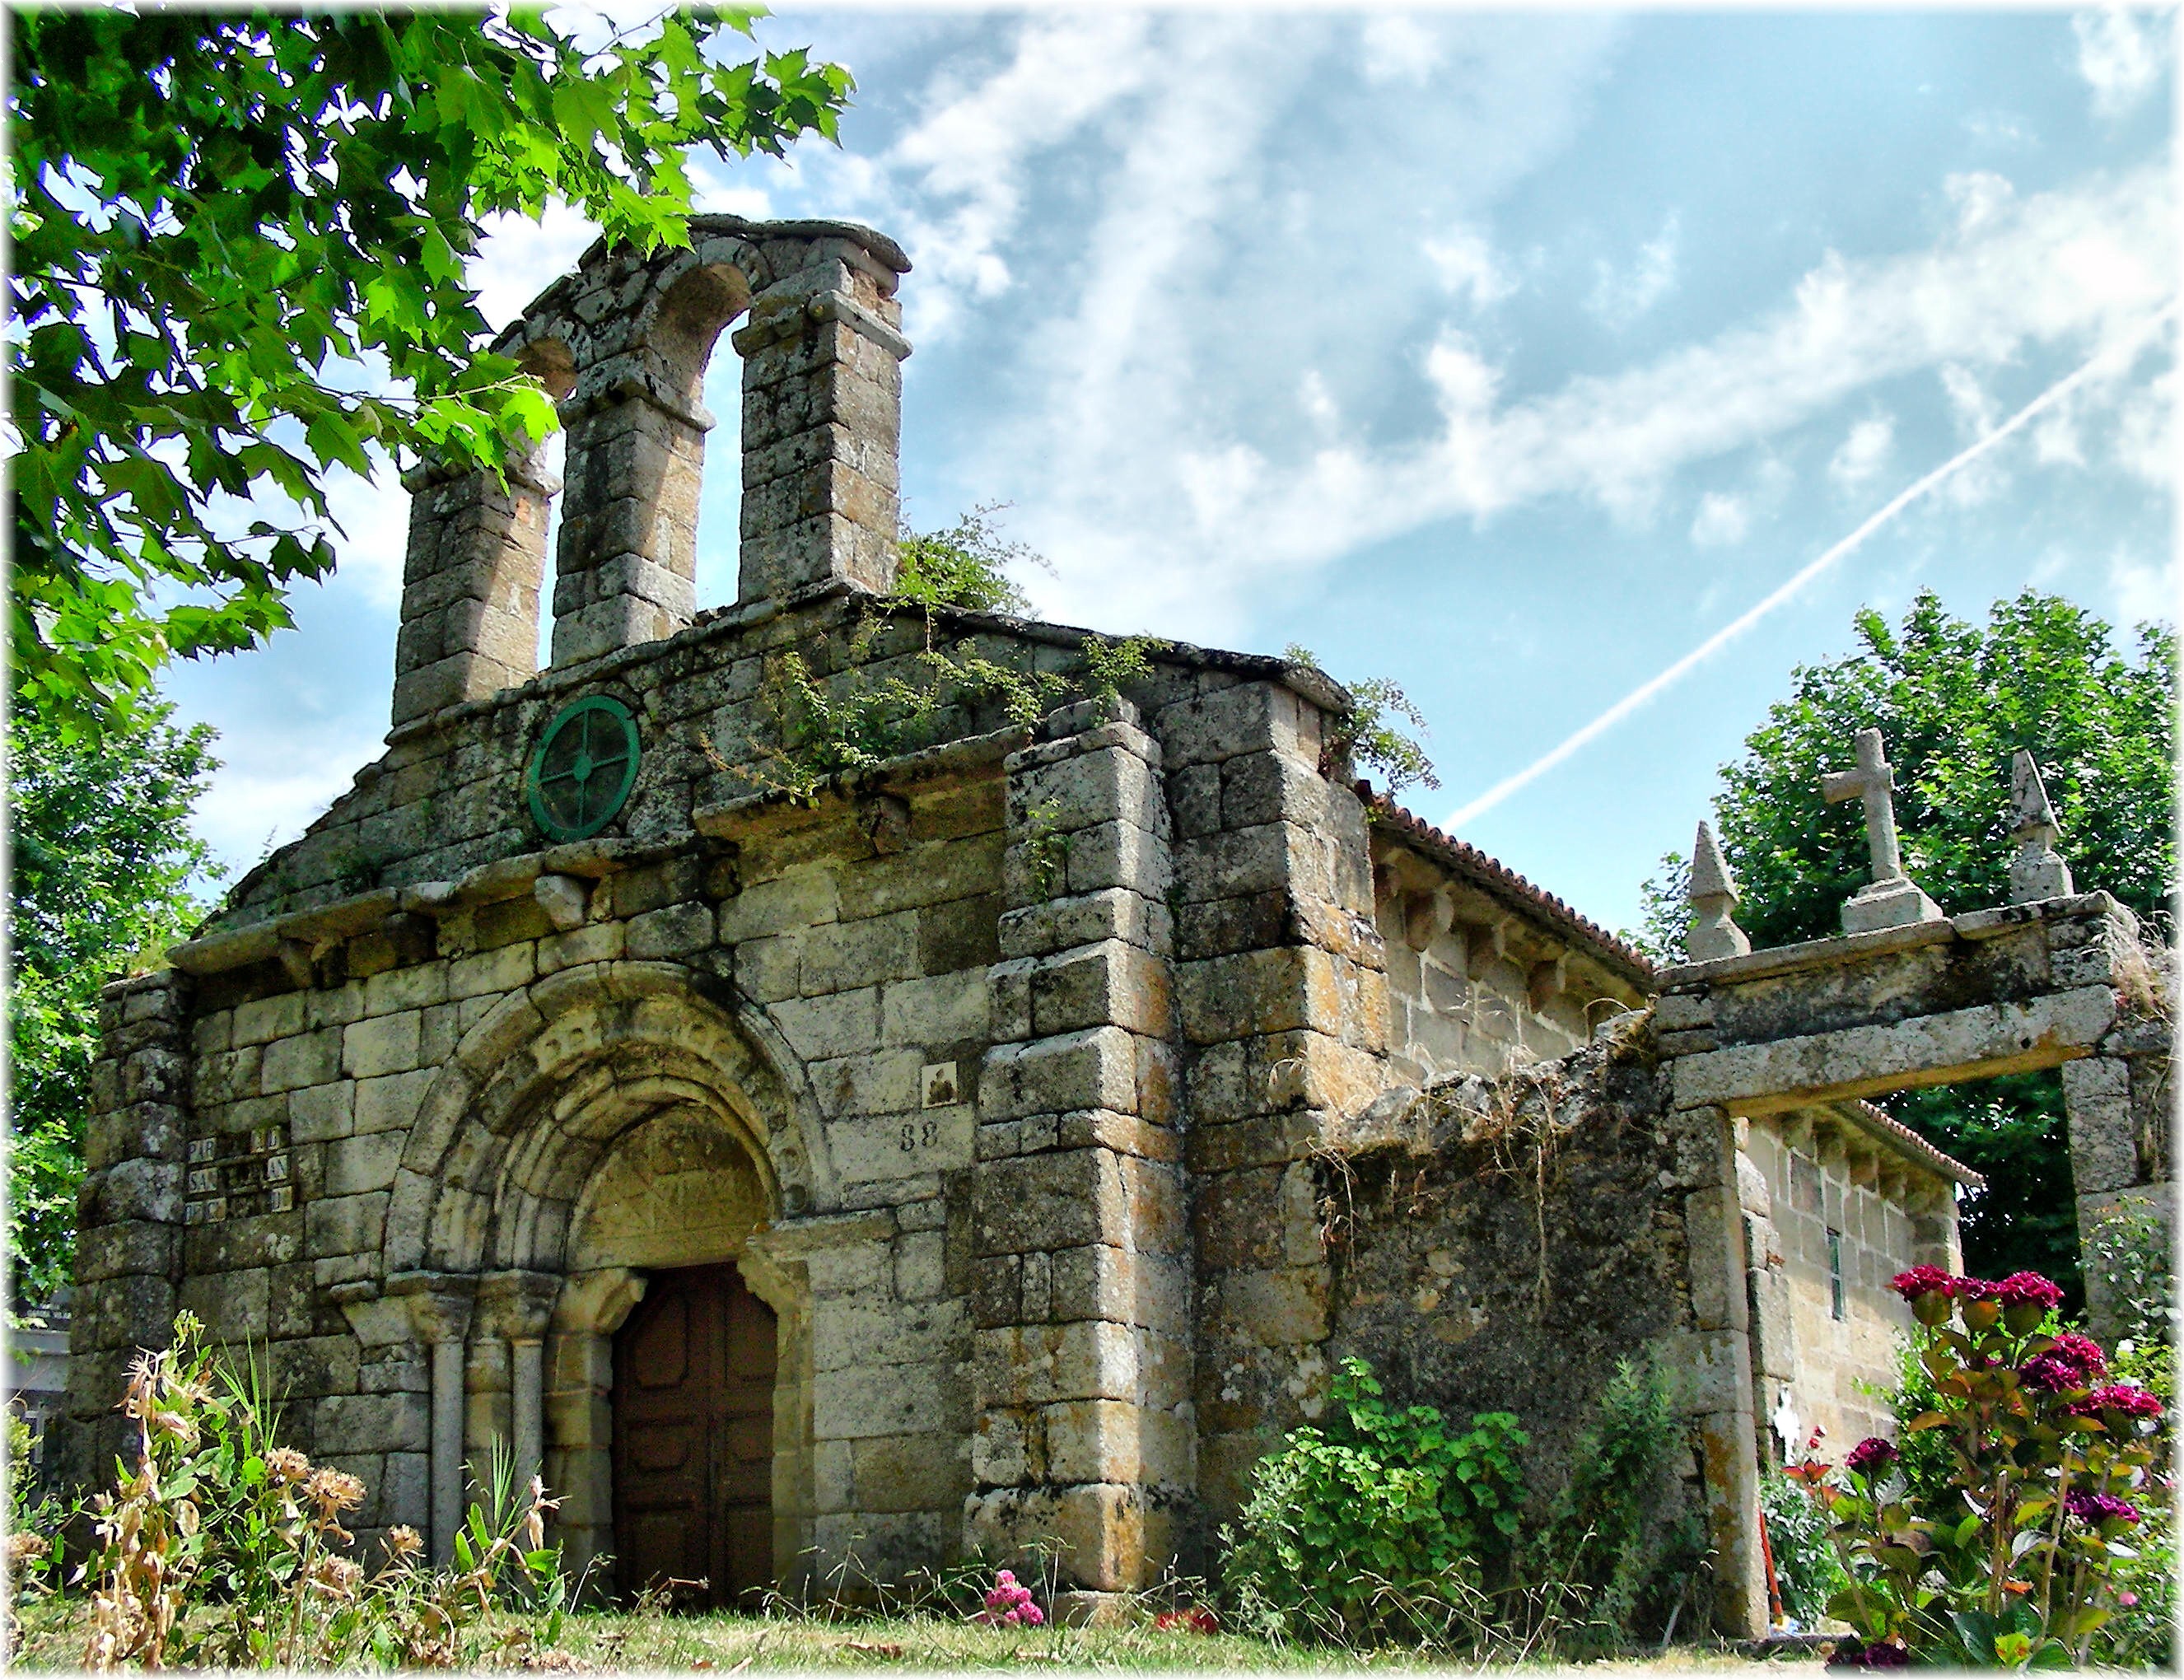
house, building, village, cottage, church, chapel, place of worship, ruins, monastery, estate, rural area, ancient history, spanish missions in california